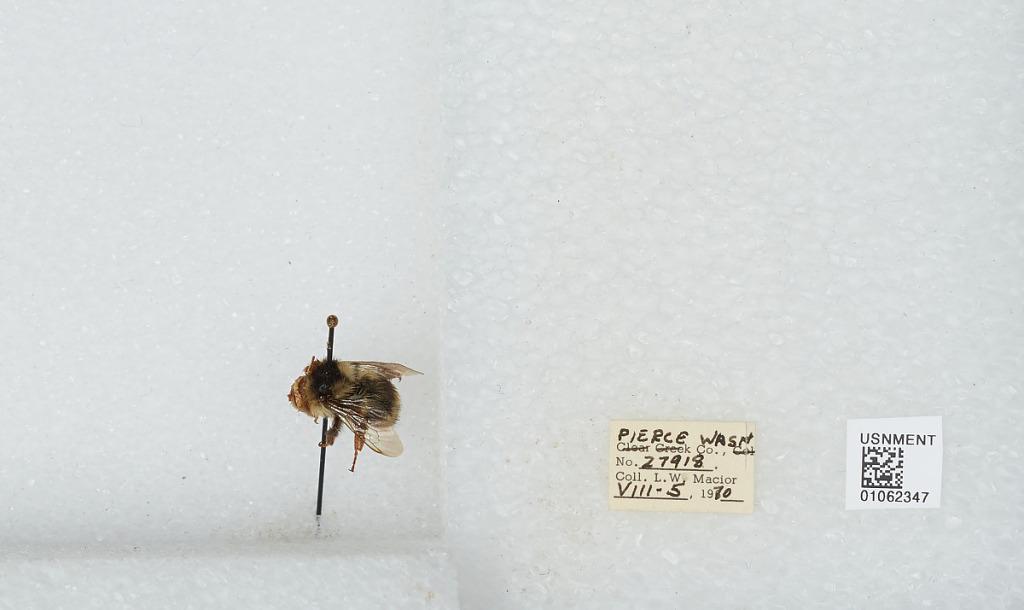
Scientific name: Bombus bifarius nearcticus
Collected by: L. Macior
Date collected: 1970-8-5
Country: United States
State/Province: Washington
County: Pierce
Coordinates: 47.05, -122.12